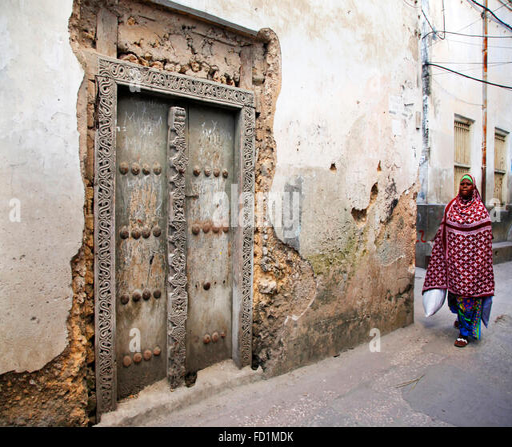
woman in traditional clothes walking on the street